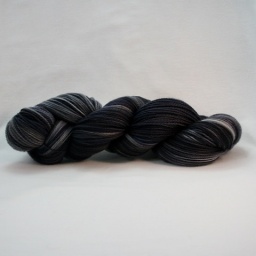
saucy in little black dress